Udzungwa Mountains

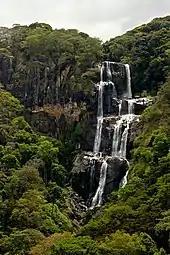
Sanje Falls

Protected areas include Udzungwa Mountains National Park (2088.69 km²), and Udzungwa Scarp (20,220 ha), Kisinga-Rugaro (14,164 ha) and West Kilombero (c.55,000 ha outside the national park) forest reserves.